Nordic race

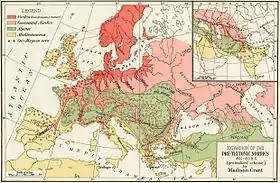
"Expansion of the Pre-Teutonic Nordics" — map from The Passing of the Great Race by Madison Grant showing early hypothesized migrations of Nordic peoples

By 1902 the German archaeologist Gustaf Kossinna identified the original Aryans (Proto-Indo-Europeans) with the north German Corded Ware culture, an argument that gained in currency over the following two decades. He placed the Indo-European Urheimat in Schleswig-Holstein, arguing that they had expanded across Europe from there. By the early 20th century this theory was well-established, though far from universally accepted. Sociologists were soon using the concept of a "blond race" to model the migrations of the supposedly more entrepreneurial and innovative components of European populations.